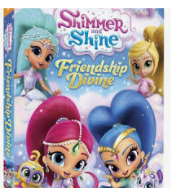
Portrait style: Cartoon Portrait